2012–13 Vancouver Canucks season

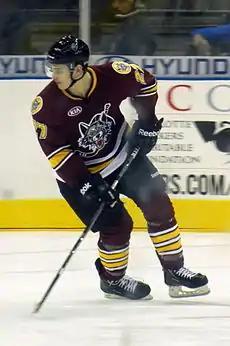
Alexandre Mallet was Vancouver's second round pick.

The 2012 NHL entry draft was held on June 22–23, 2012, at the Consol Energy Center in Pittsburgh, Pennsylvania. In the first round, the Canucks drafted Brendan Gaunce, a two-way centre with size. Leading up to the draft, Gaunce was ranked 13th among North American skaters by the NHL's scouting department, and was the top-ranked Canadian forward. Projected to be a mid-first-round pick, he dipped slightly to 26 where he was selected by the Canucks. general manager Mike Gillis stated that going into the draft, they had targeted Gaunce, and if he had not been available, Vancouver would have traded down to add extra picks.